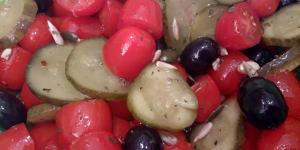
ensalada con tomates cherry y aceitunas negras